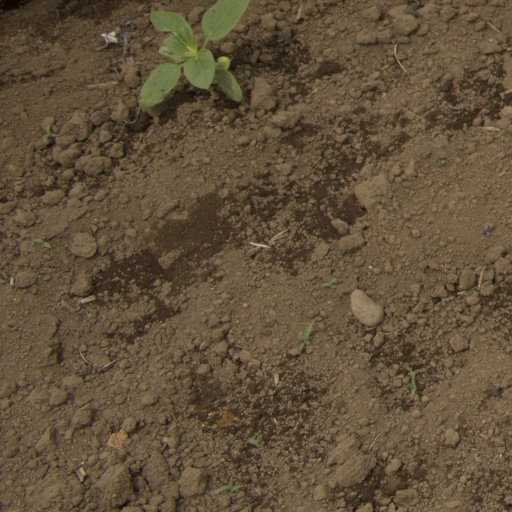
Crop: Jerusalem artichoke